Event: Nepal Earthquake
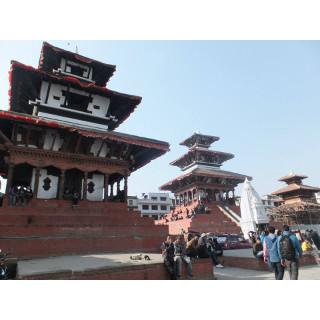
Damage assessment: no_damage